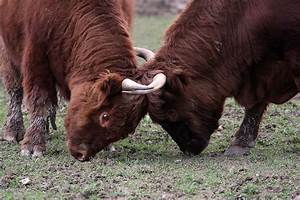
Label: cow